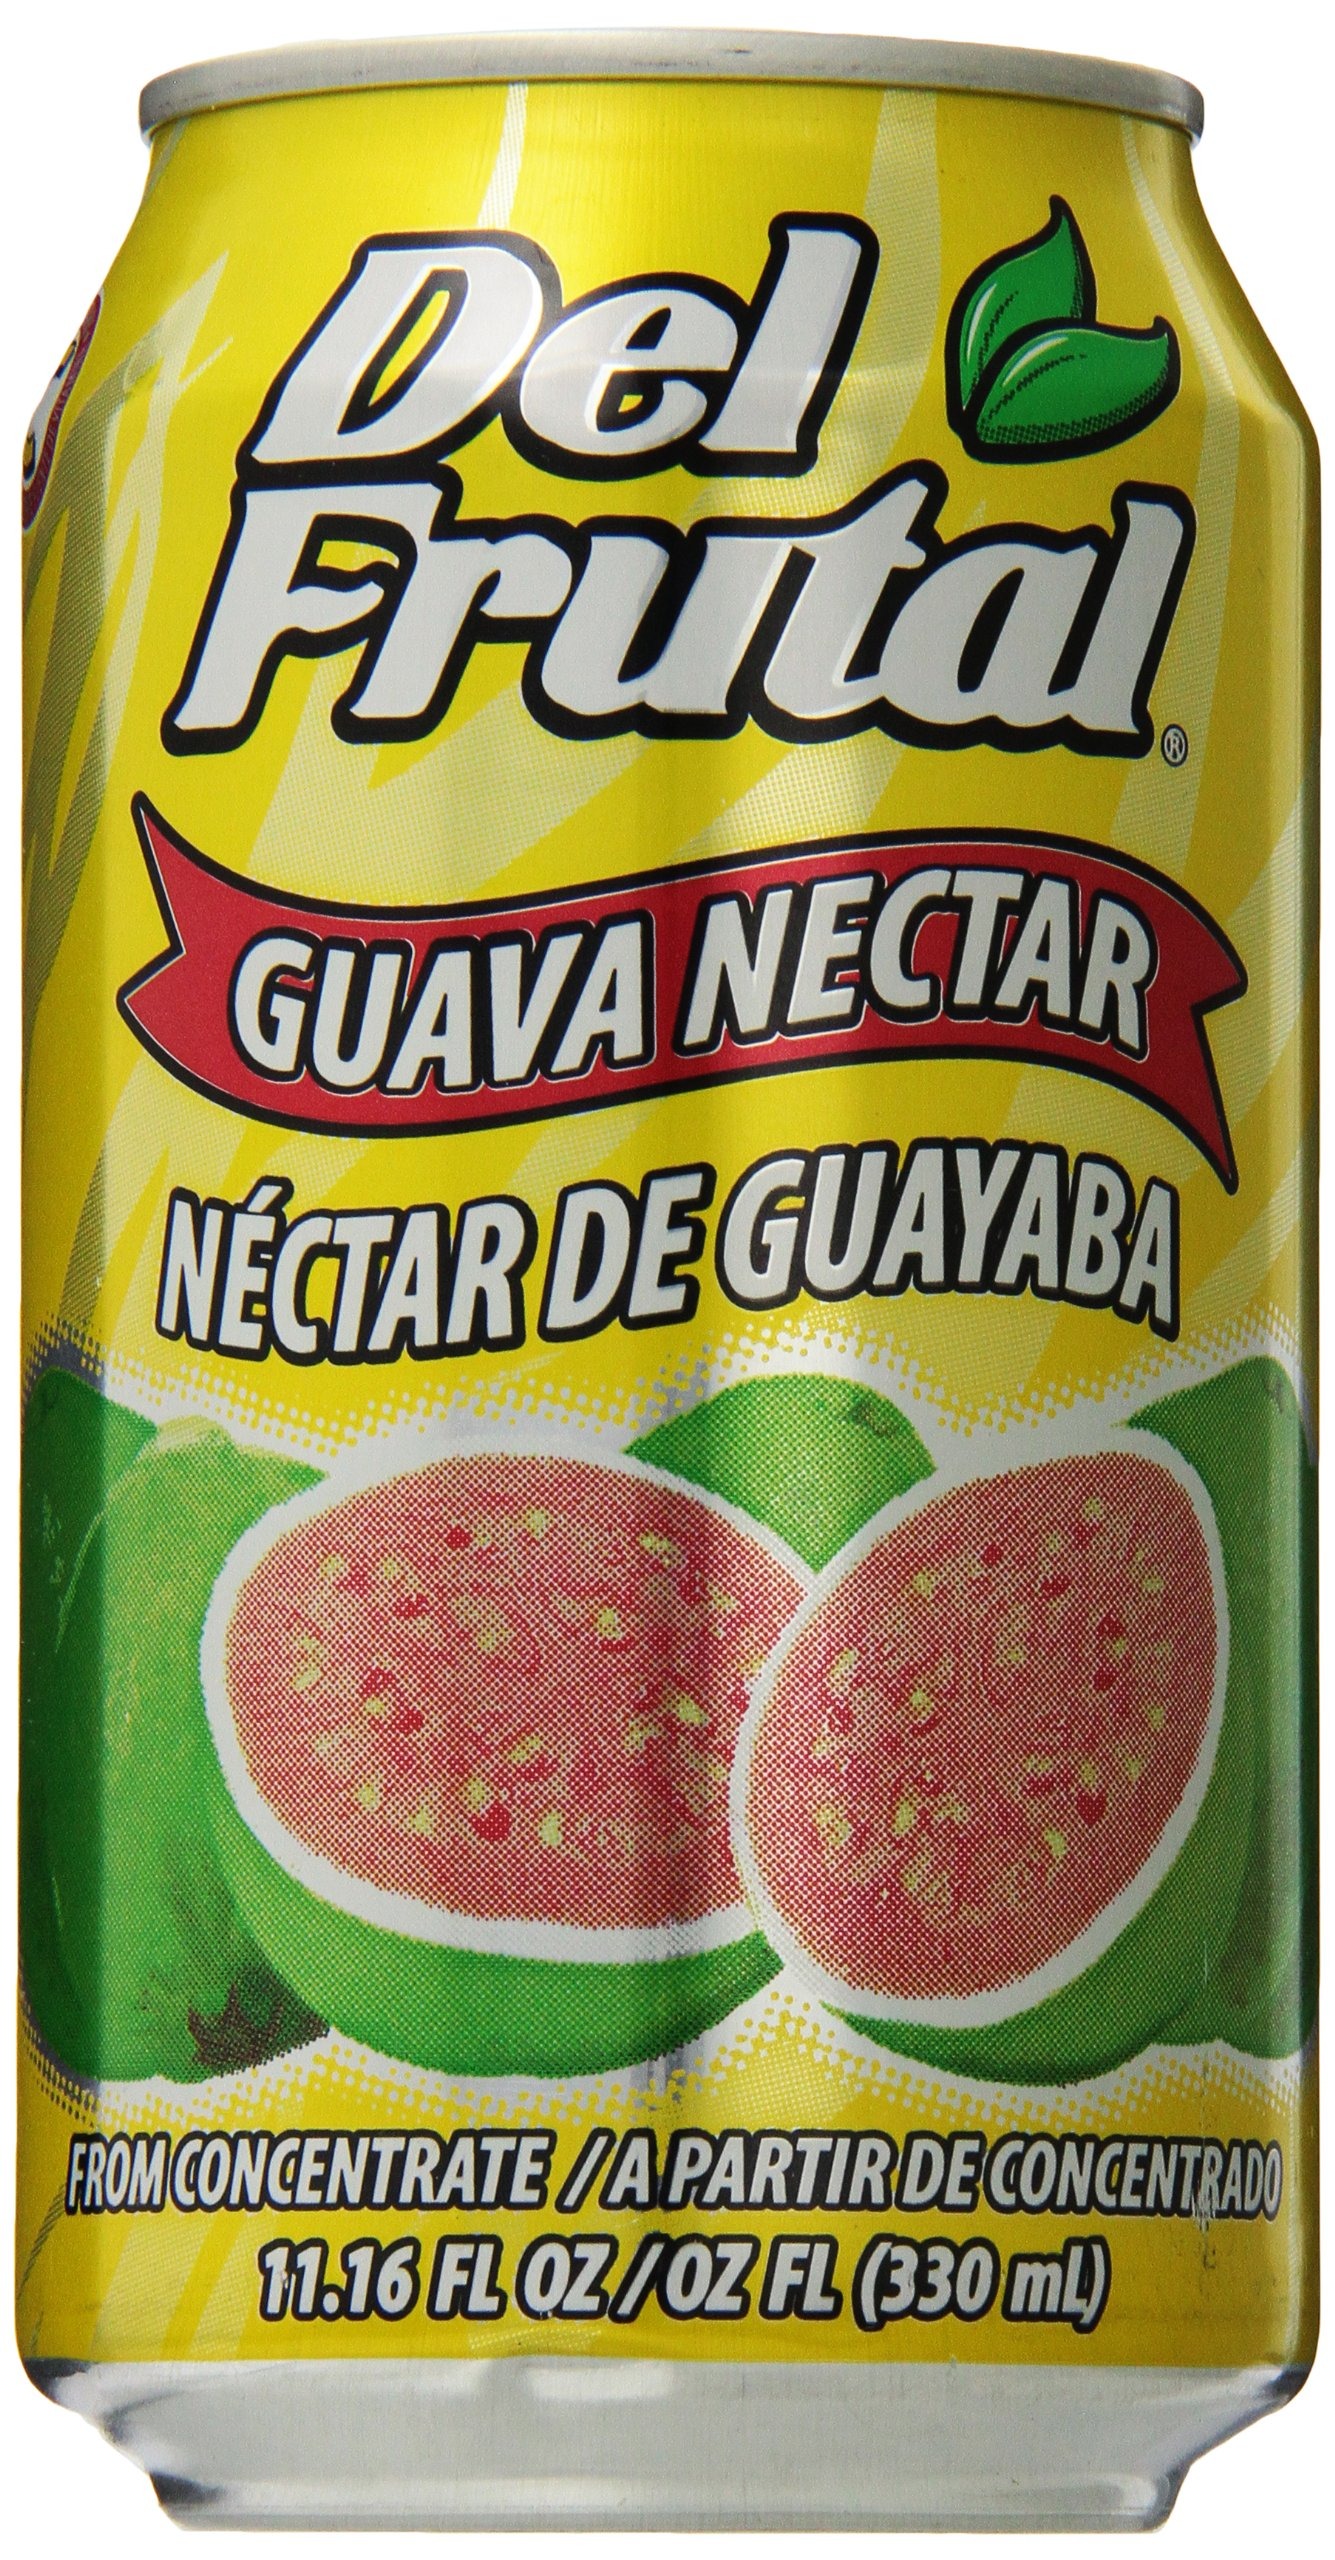
Item Name: Del Frutal Guaba Nectar, 11.16-Ounce (Pack of 24)
Value: 267.84
Unit: Ounce

Price: 7.37